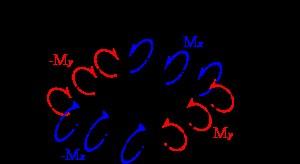
En physique, la flexion est la déformation d'un objet sous l'action d'une charge. Elle se traduit par une courbure. Dans le cas d'une poutre, elle tend à rapprocher ses deux extrémités. Dans le cas d'une plaque, elle tend à rapprocher deux points diamétralement opposés sous l'action.
Le cercle de Mohr est une représentation graphique des états de contrainte à deux dimensions, proposée par Christian Otto Mohr en 1882.